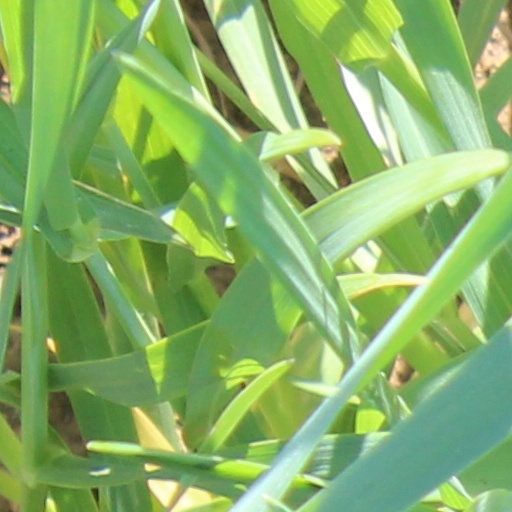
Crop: wheat